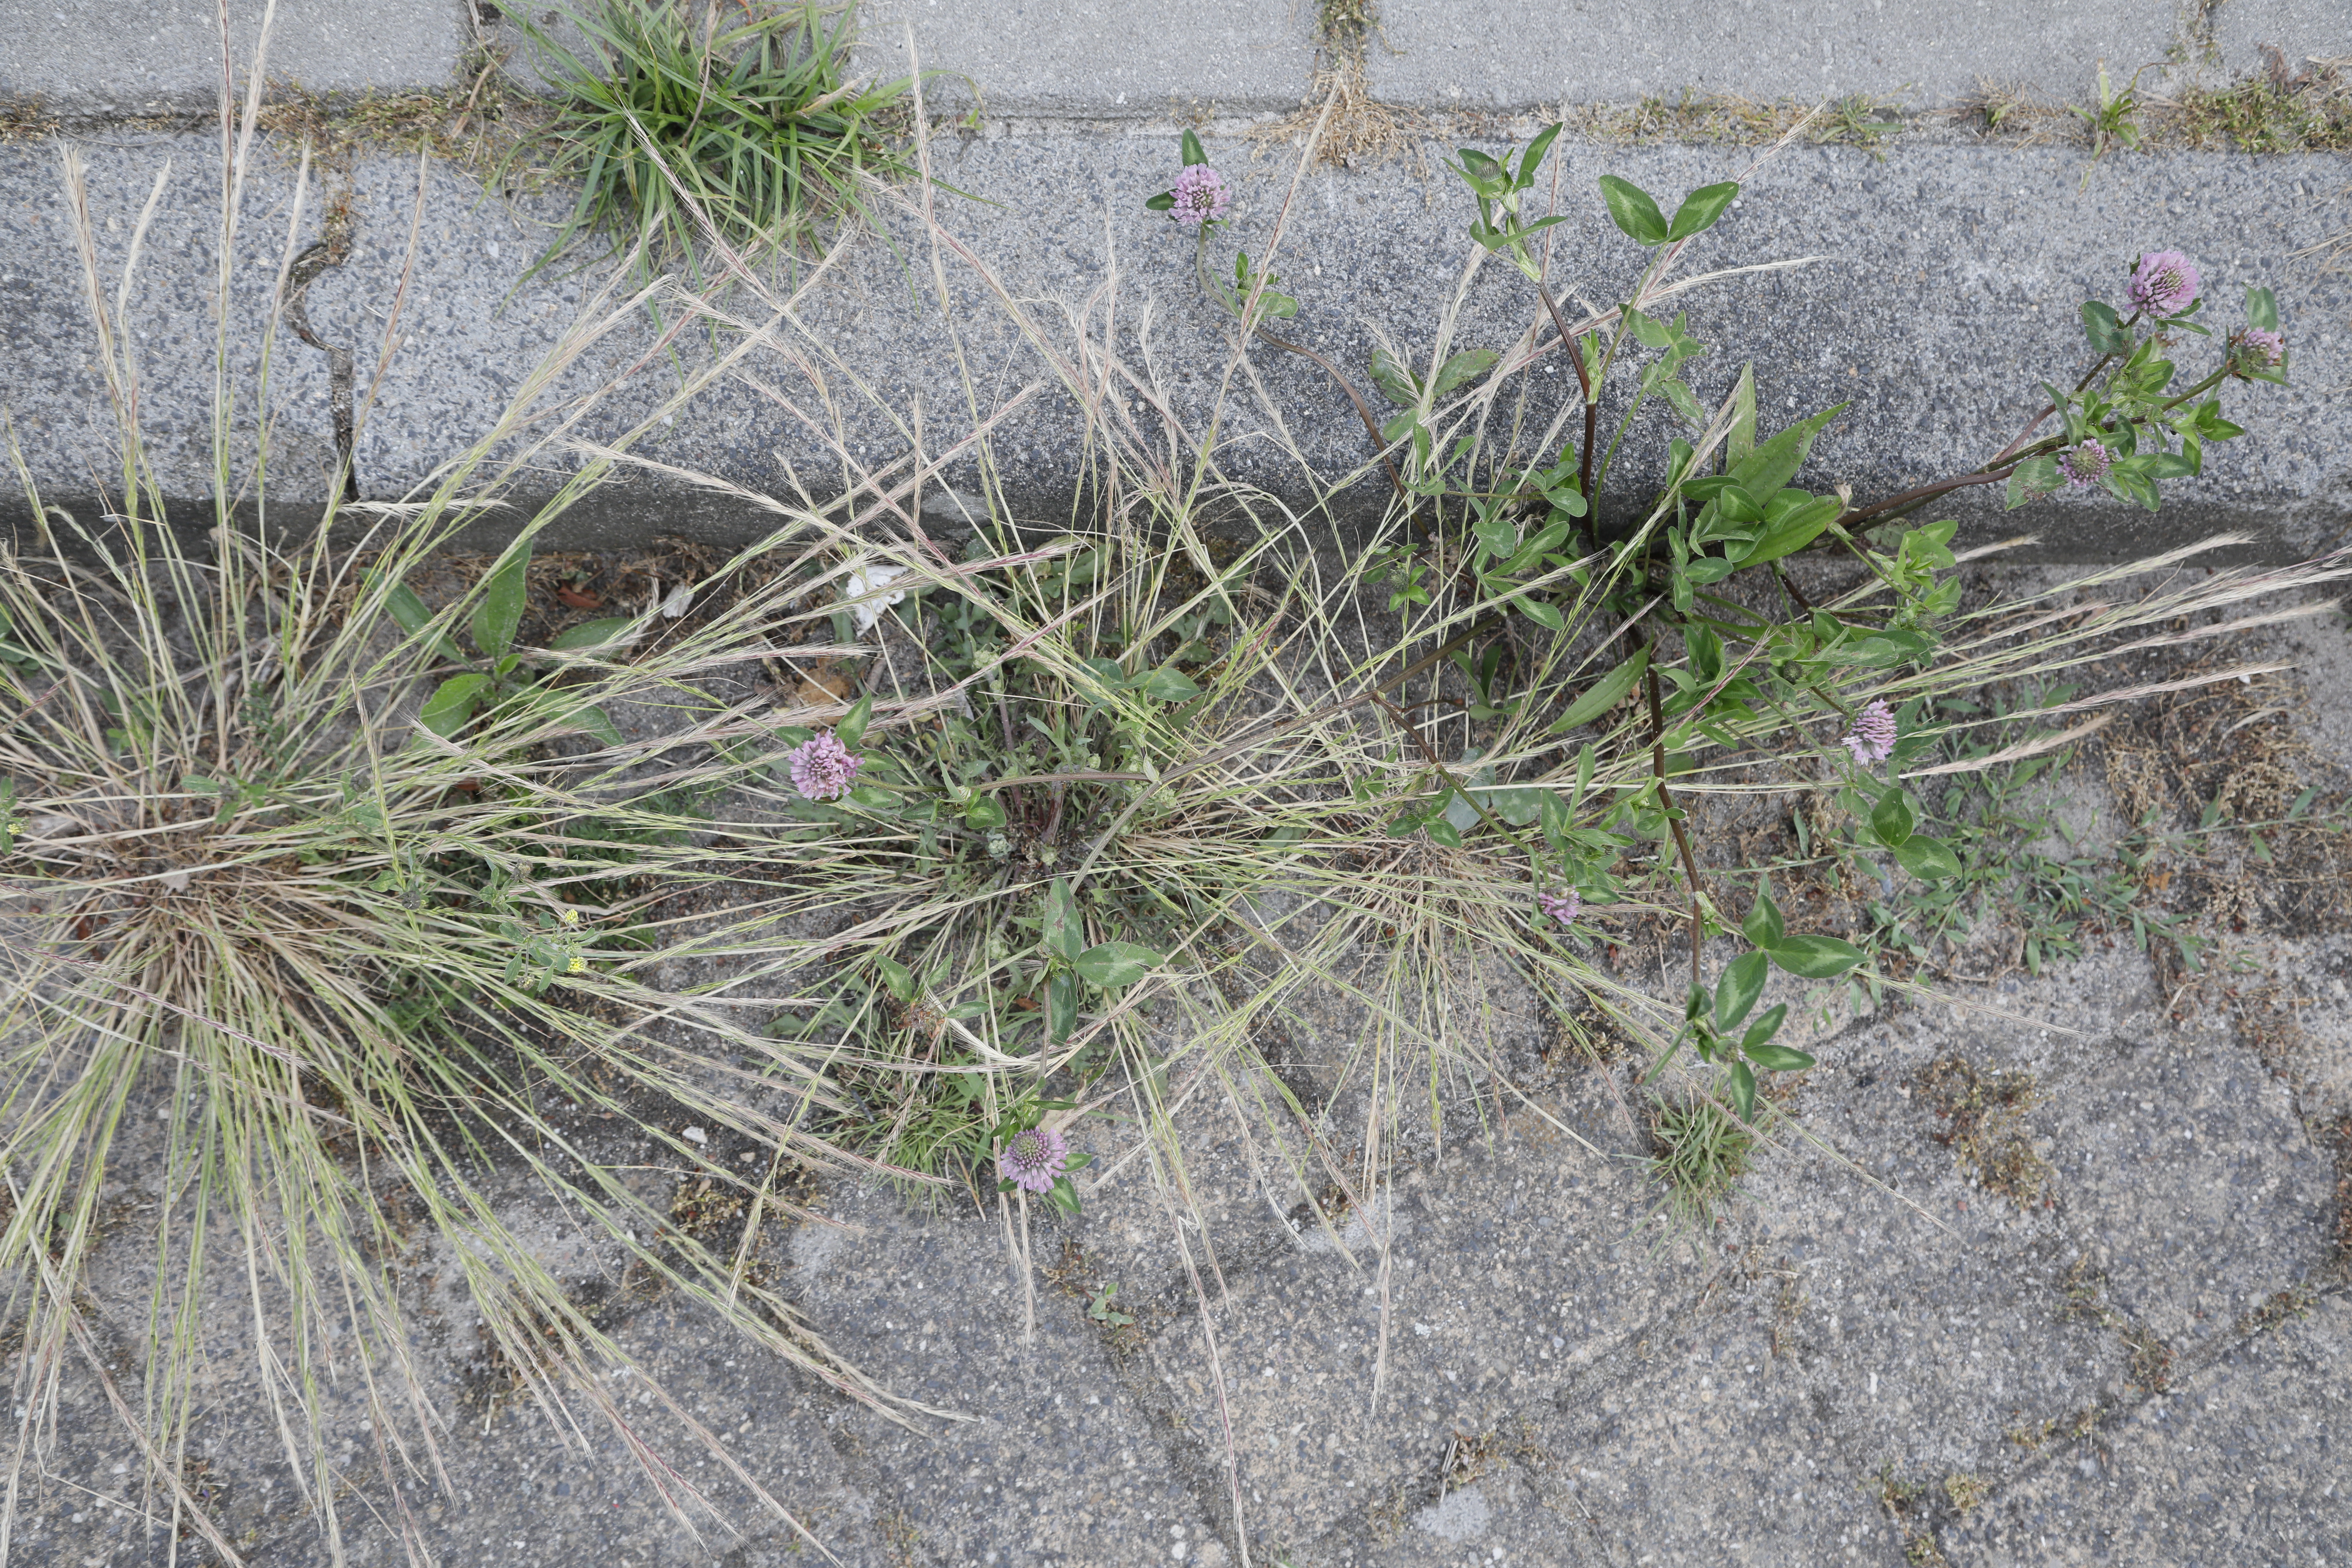
Plant species: Trifolium pratense